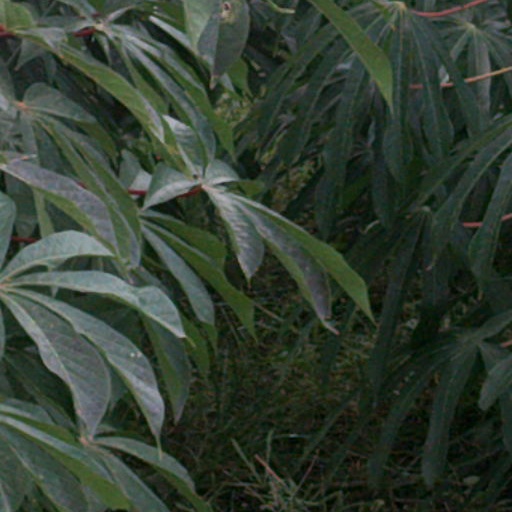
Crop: cassava